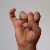
The image shows a hand gesture representing the letter 'I' in Indian Sign Language.